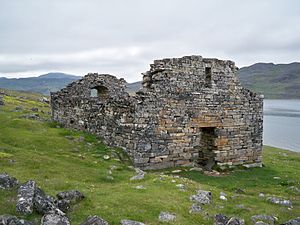
Grønland / Historie / Norrøn bosættelse
De sidste skriftlige vidnesbyrd om norrøne grønlændere er fra et ægteskab i 1408 i Hvalsey Kirke, der i dag er de bedst bevarede ruiner efter nordboerne i Grønland.
Grønland er et selvstyrende område indenfor Kongeriget Danmark, bestående af øen af samme navn, beliggende mellem Ishavet og Atlanterhavet, øst for Canadas arktiske øer. Grønland hører geografisk til det nordamerikanske kontinent, mens det geopolitisk hører til Europa. Grønland har både politisk og kulturelt været tæt knyttet til Europa i mere end et årtusind. I 2008 gennemførte det grønlandske folk en folkeafstemning for øget selvstyre, som med 75 % af stemmerne blev vedtaget.